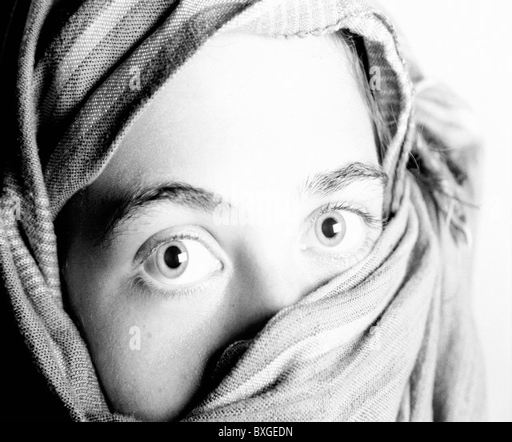
portrait of a young woman wearing a traditional headscarf